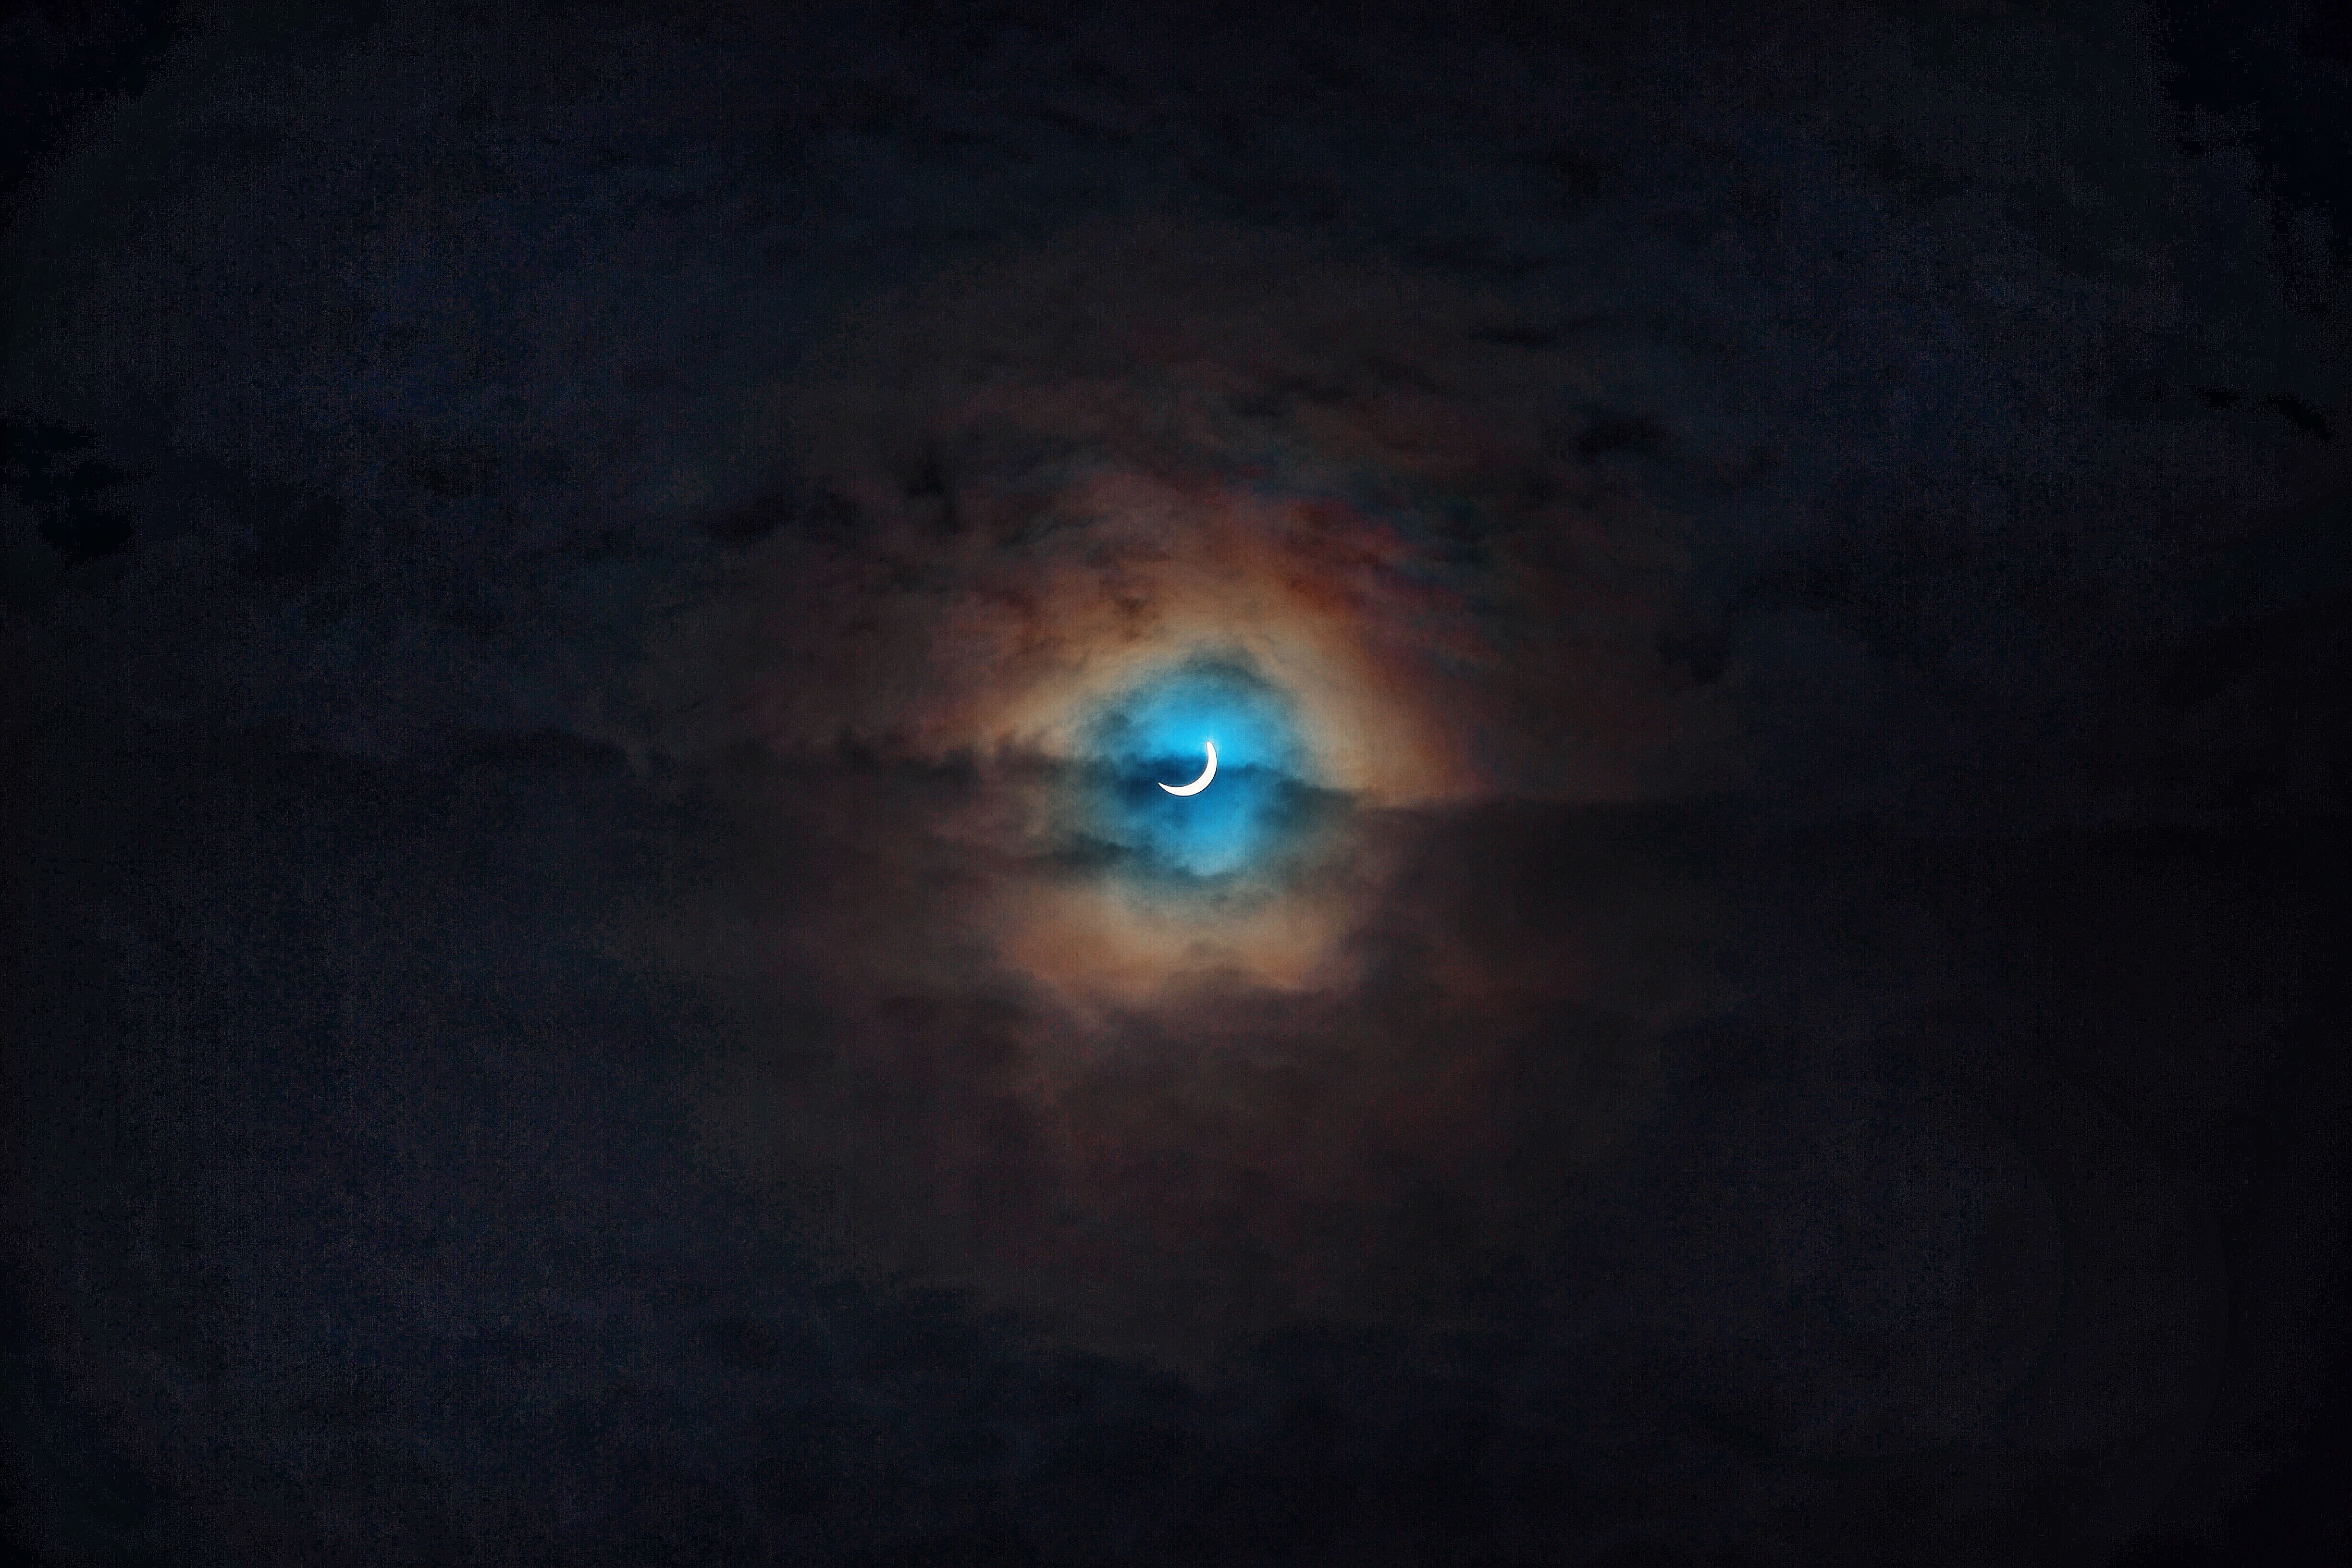
sky, night, atmosphere, darkness, moon, full moon, moonlight, outer space, astronomical object